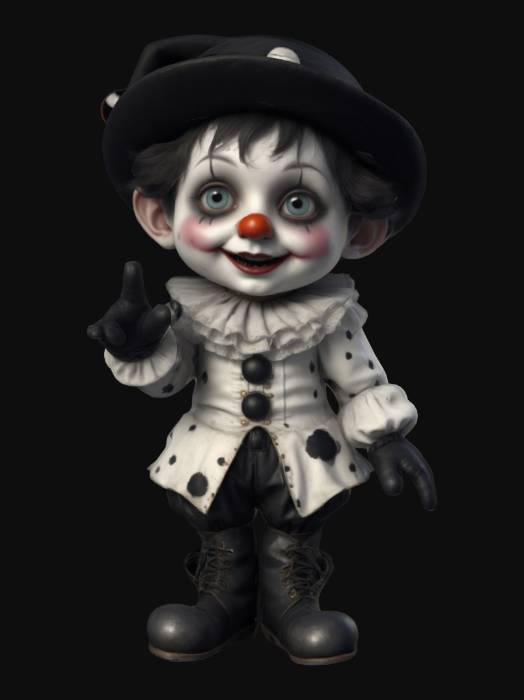
미적 점수 (1~10점): 8